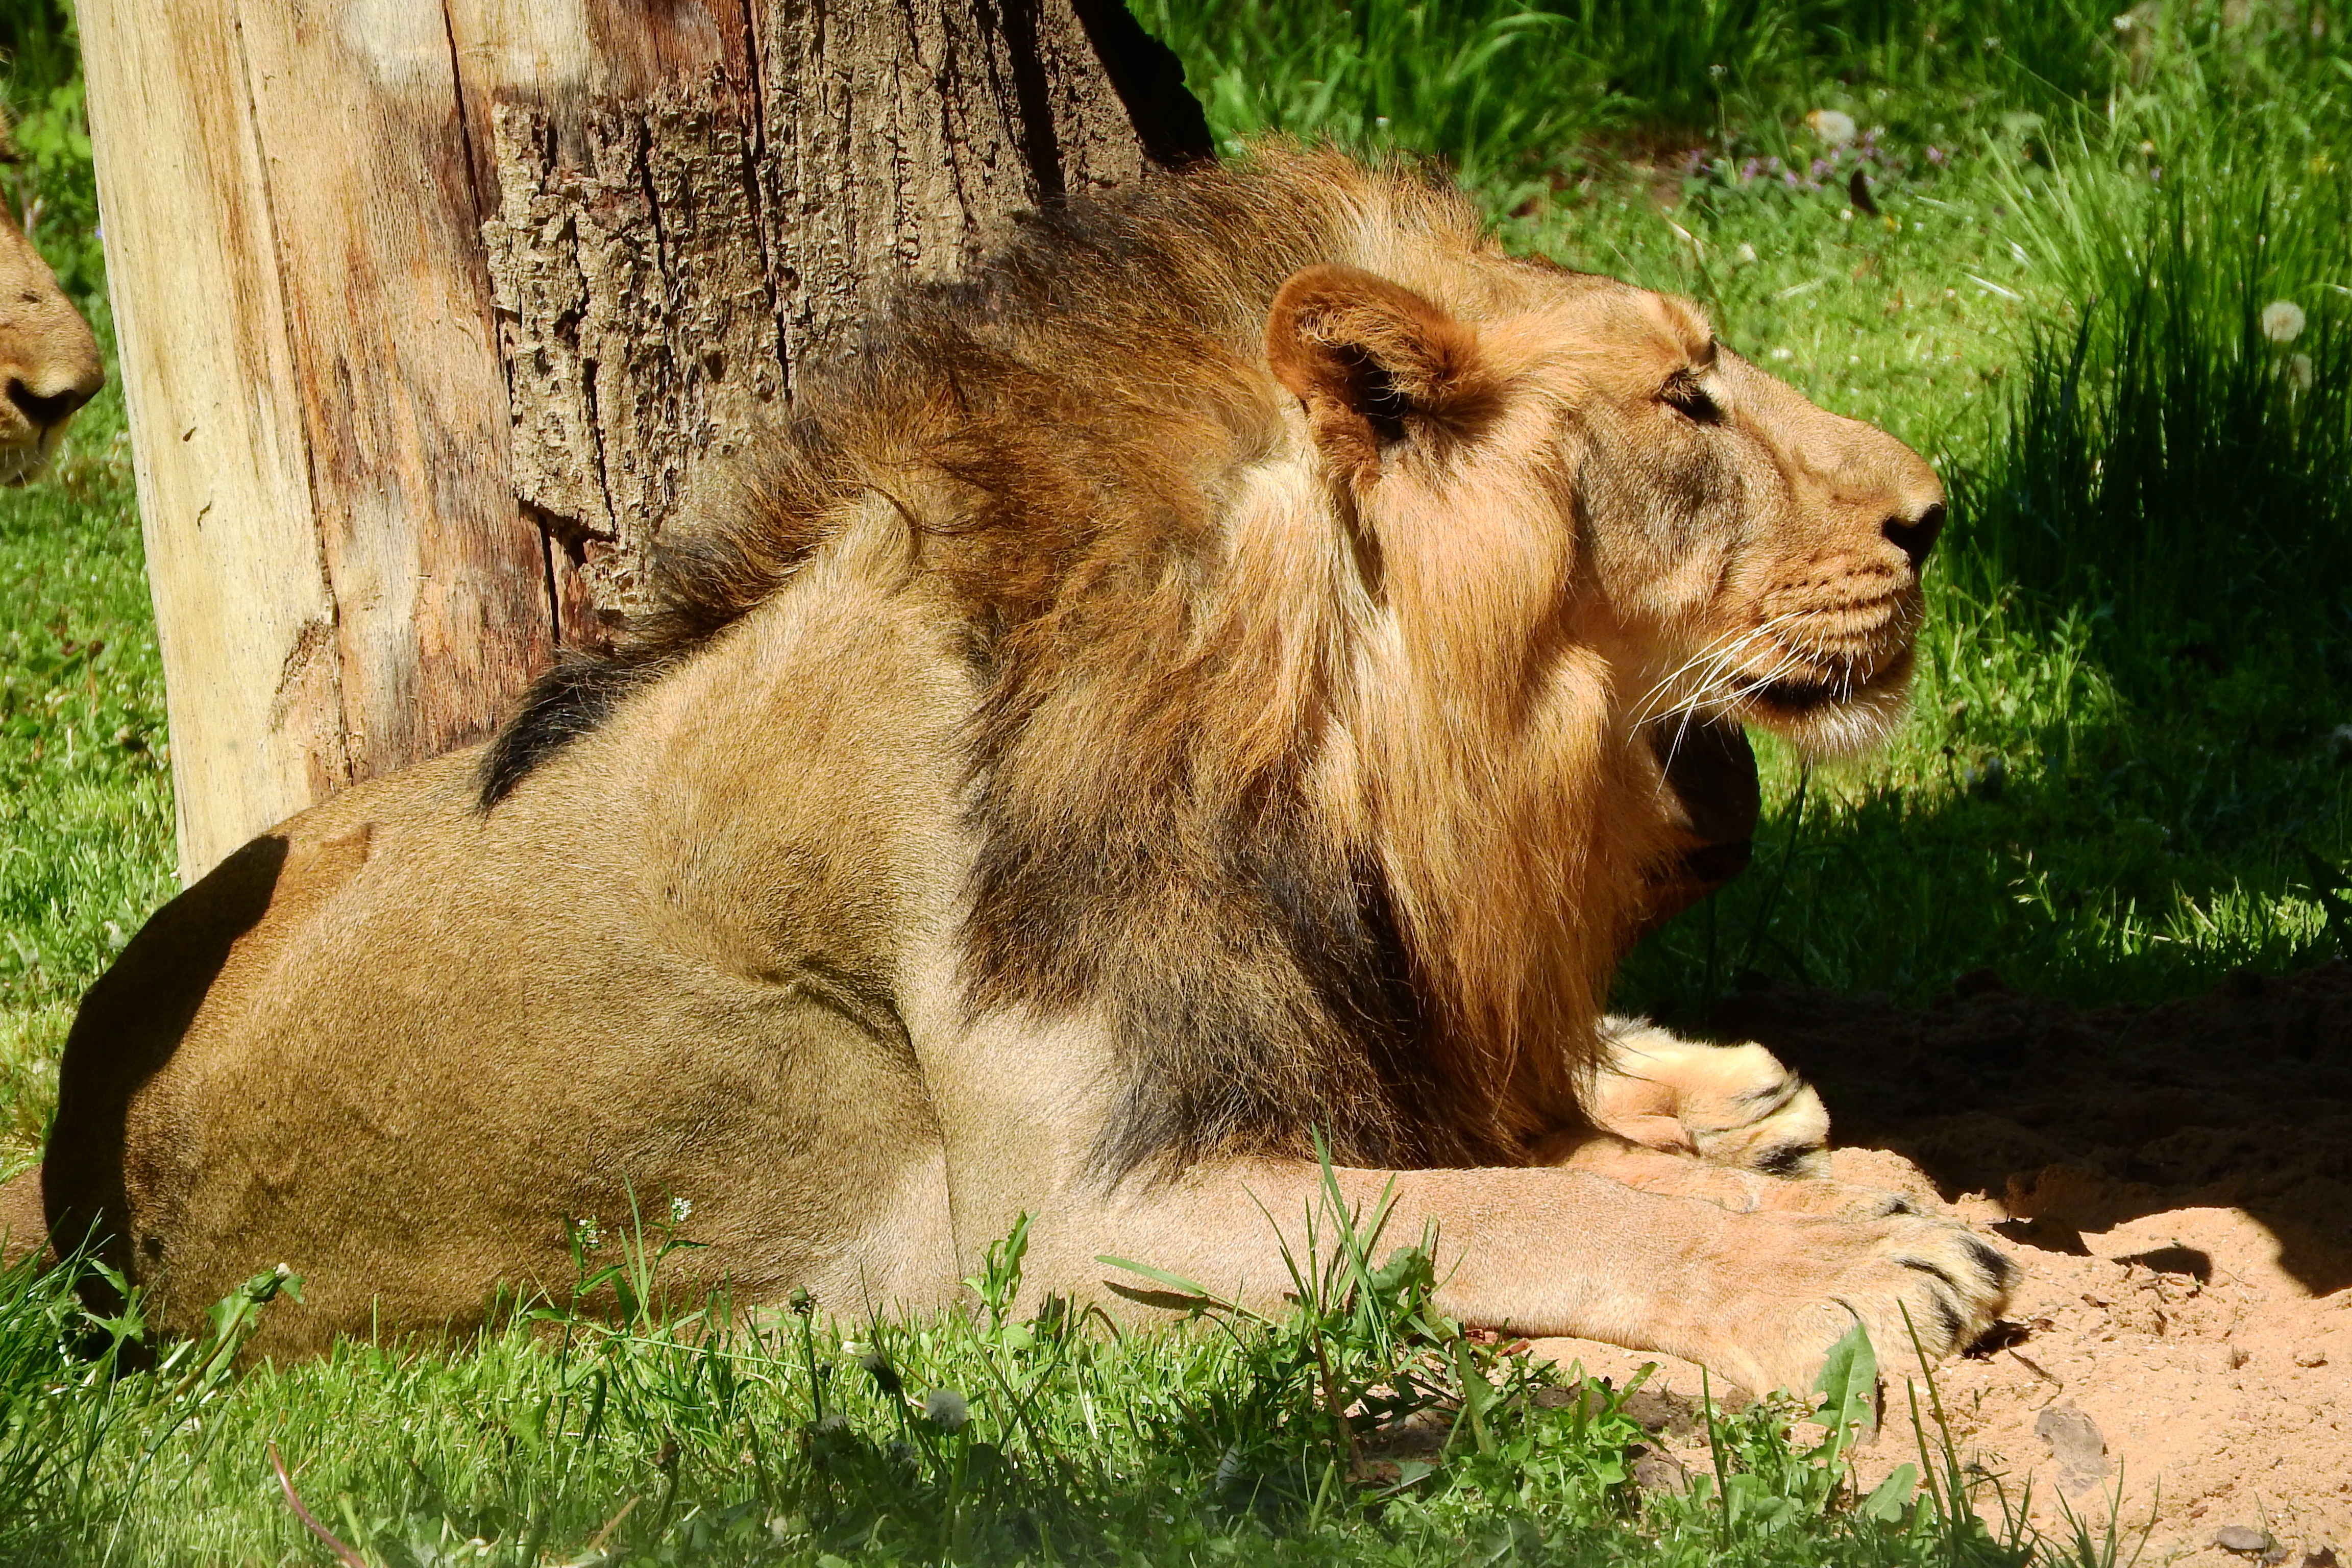
male, wildlife, zoo, mammal, mane, fauna, savanna, lion, beast, safari, the lion, the prague zoo, big cats, cat like mammal